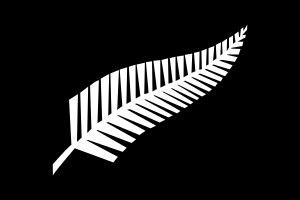
Le drapeau à la fougère argentée est l'une des propositions de nouveau drapeau de la Nouvelle-Zélande. Il représente en son centre une fougère argentée, symbole national de la Nouvelle-Zélande, généralement de couleur blanche sur fond noir. Ce drapeau a été utilisé par les sportifs néo-zélandais lors des Jeux olympiques d'été de 1980 à Moscou, boycottés par les pays occidentaux, dont la Nouvelle-Zélande.